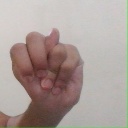
अक्षर: न